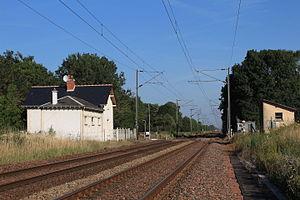
La gare de Saint-Clément-des-Levées est une gare ferroviaire française aujourd'hui de la ligne de Tours à Saint-Nazaire, située sur le territoire de la commune de Saint-Clément-des-Levées, dans le département de Maine-et-Loire, en région Pays de la Loire.
Saint-Clément-des-Levées est une commune française située dans le département de Maine-et-Loire en région Pays de la Loire.